Kendell Foster Crossen

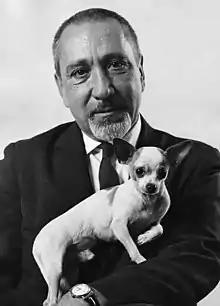

Kendell Foster Crossen (July 25, 1910 – November 29, 1981) was an American pulp fiction and science fiction writer. He was the creator and writer of stories about the Green Lama (a pulp and comic book hero) and the Milo March detective and spy novels.